Ernest Popplewell

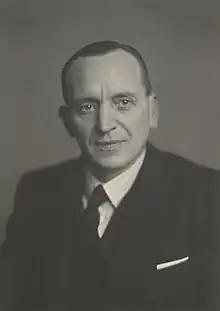
Popplewell in 1947

Ernest Popplewell, Baron Popplewell, CBE (10 December 1899 – 11 August 1977) was a British Labour Party politician.